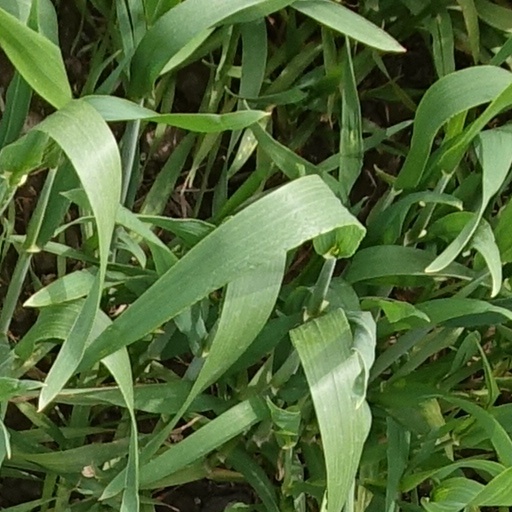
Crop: wheat